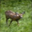
Label: deer